Superhabitable world

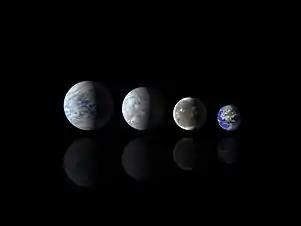
Kepler-62e, second from the left has a radius of 1.6 R. Earth is on the far right; scaled.

Assuming that a greater surface area would provide greater biodiversity, the size of a superhabitable world should generally be greater than 1 "R", with the condition that its mass is not arbitrarily large. Studies of the mass-radius relationship indicate that there is a transition point between rocky planets and gaseous planets (i.e., mini-Neptunes) that occurs around 2 "M" or 1.7 "R". Another study argues that there is a natural radius limit, set at 1.6 "R", below which nearly all planets are terrestrial, composed primarily of rock-iron-water mixtures.